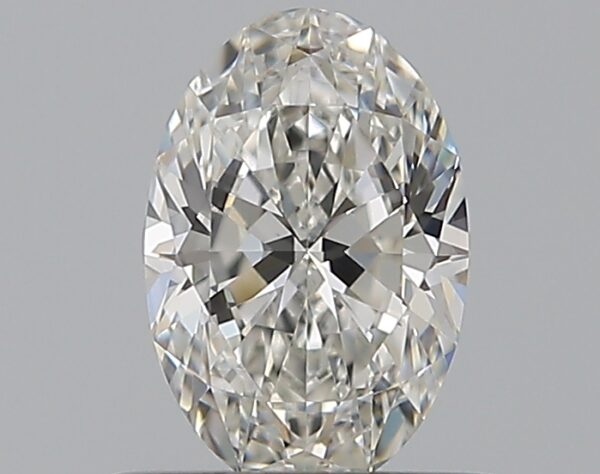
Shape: oval
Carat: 0.51
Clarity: VS1
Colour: H
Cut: EX
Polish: EX
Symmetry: EX
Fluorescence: M
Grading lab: GIA
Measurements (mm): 6.52 x 4.34 x 2.72